Remix (book)

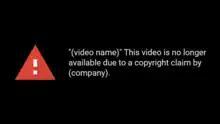
YouTube's growing issue in copyright claims

With the internet comes what Lessig described as "community spaces," with site YouTube up for major debate for its ability to both provide original content and exist as an open bank for content to Remix. The website provides users a domain to not only consume, but to make creative content. "Creativity" in this sense, relates to the combining of elements or materials with an individual's original ideas to create a unique product. Lessig has had his own fight with the platform when his Lecture got taken down in 2013 on grounds of violating Copyright laws due to a song from the band Phoenix being used in part of the presentation. However, due to the non-commercialized and transformed nature of his usage, the video should have fallen under Fair use. This issue is an example of exactly what he is fighting for.